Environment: real
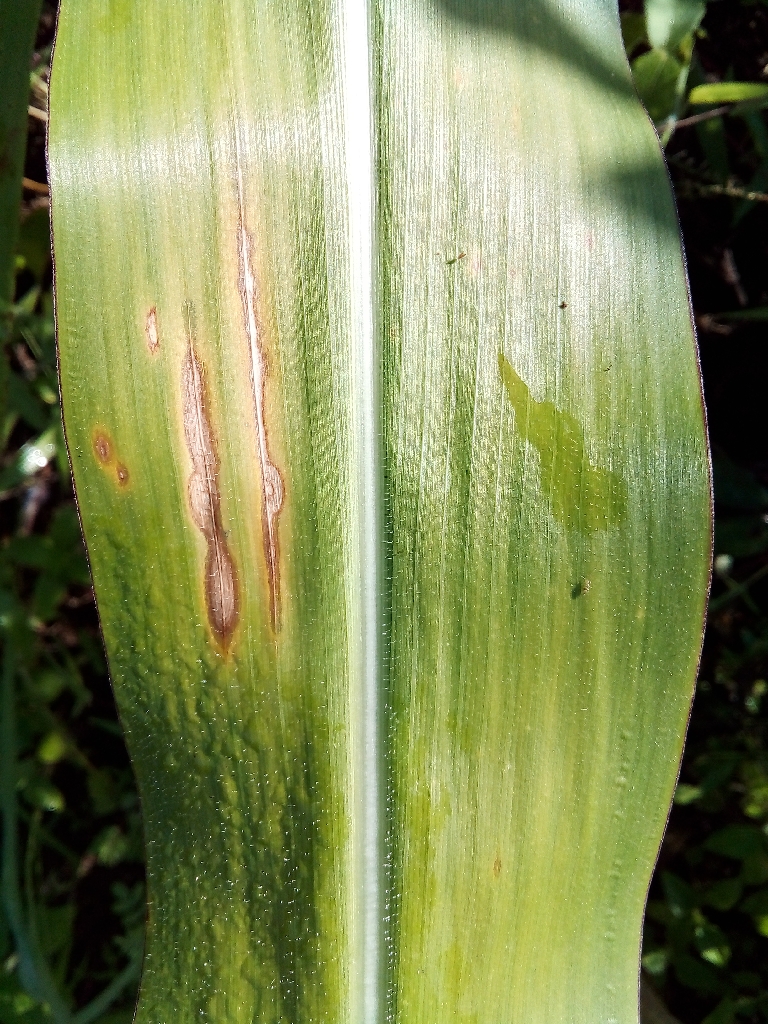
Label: northern_corn_leaf_blight